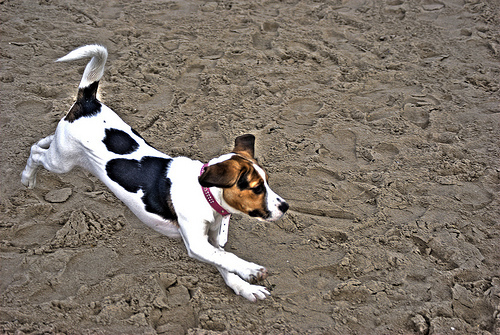
Breed: beagle